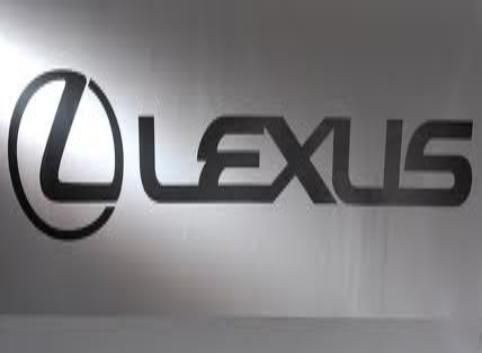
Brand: lexus-2
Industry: Transportation